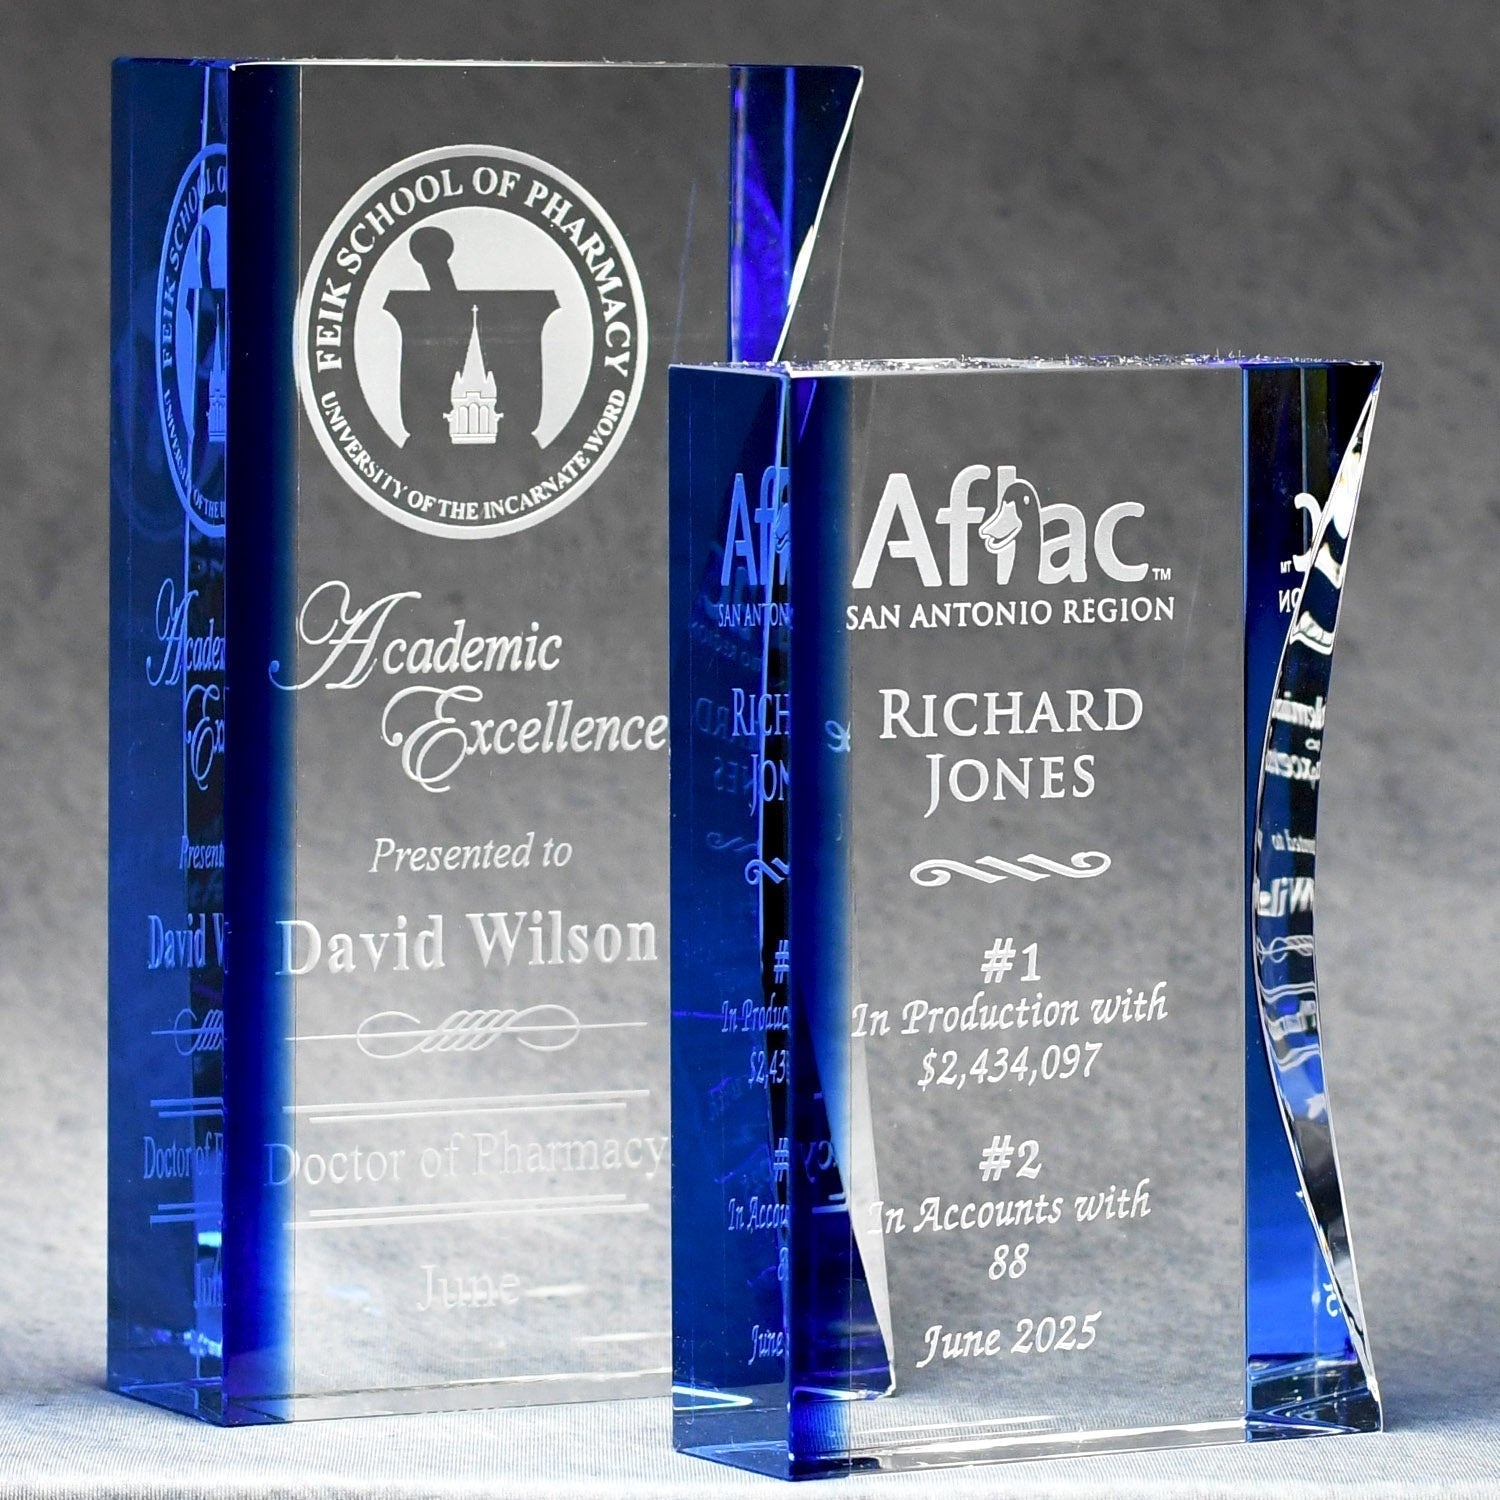
Optic Crystal with Blue Fused Accent
Brand: AAA
Optic Crystal with Fused Blue Accent The blue highlights incorporated in this crystal piece are stunning! With ample room for personalization this award is sure to convey honor to the recipient who has excelled in their endeavors. Available in 2 sizes. Great for: Community Service Awards Appreciation Gifts Leadership Awards Guest Speaker Gift Teacher/Administrator of the Year Real Estate Awards Excellence Award Board of Directors & Chair Member Gifts Years of Service Award EMT and First Responder Awards Sponsor Gifts Elegant Banquet Awards Professor and Collegiate Awards Feel free to contact us if you have any questions or require assistance with this product.
Category: Arts & Entertainment > Party & Celebration > Trophies & Awards